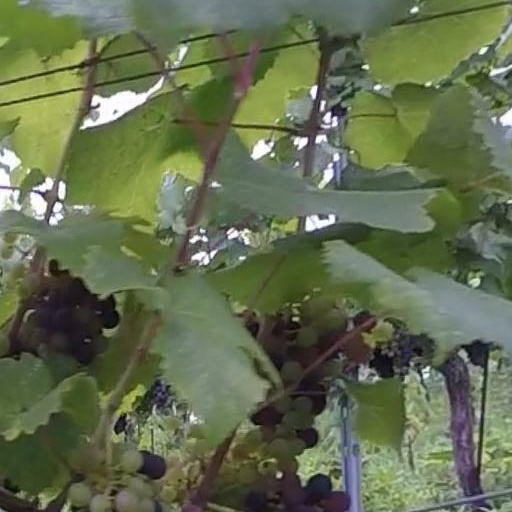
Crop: grape